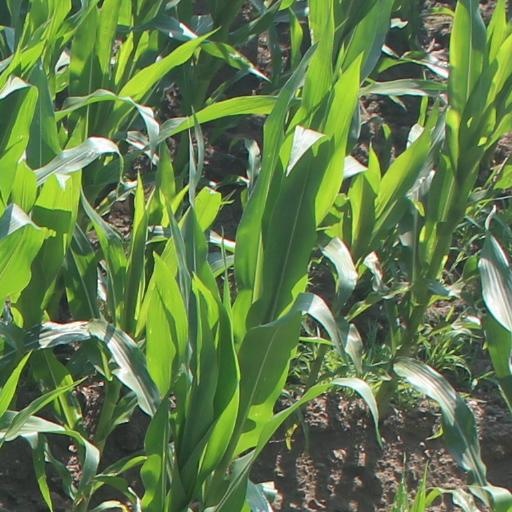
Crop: maize; corn